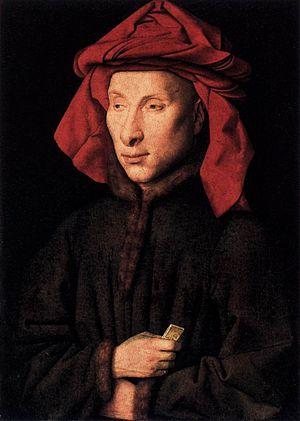
Les Époux Arnolfini est le nom donné à une peinture sur bois du peintre primitif flamand Jan van Eyck datant de 1434, conservée à la National Gallery de Londres.